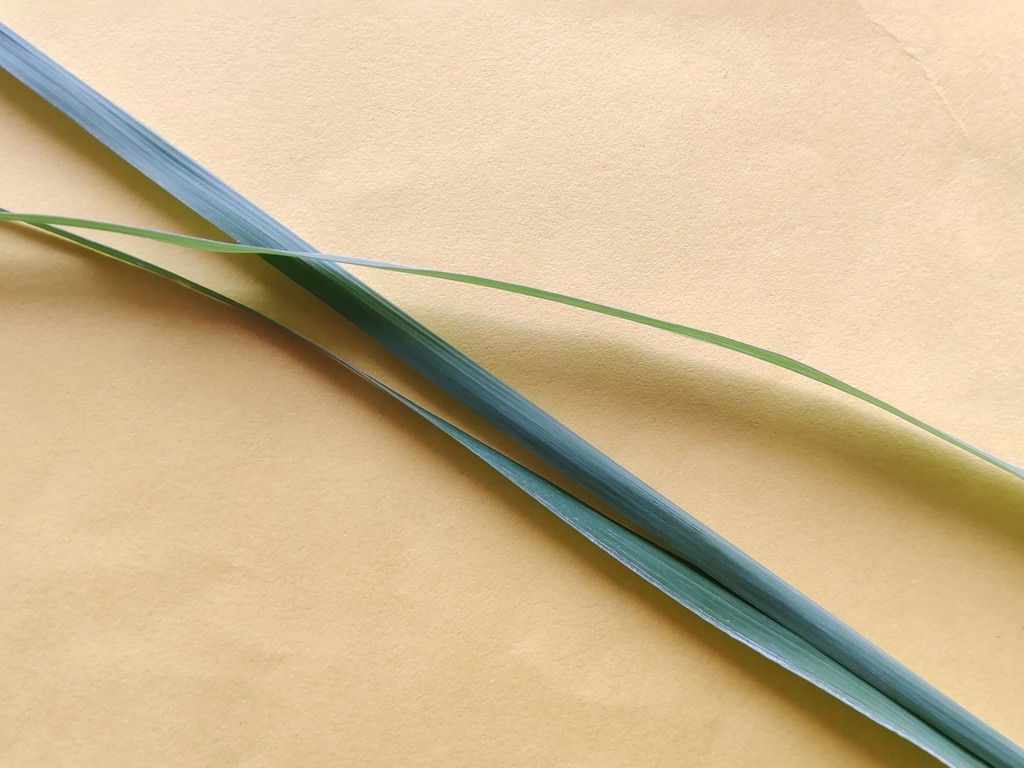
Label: Healthy